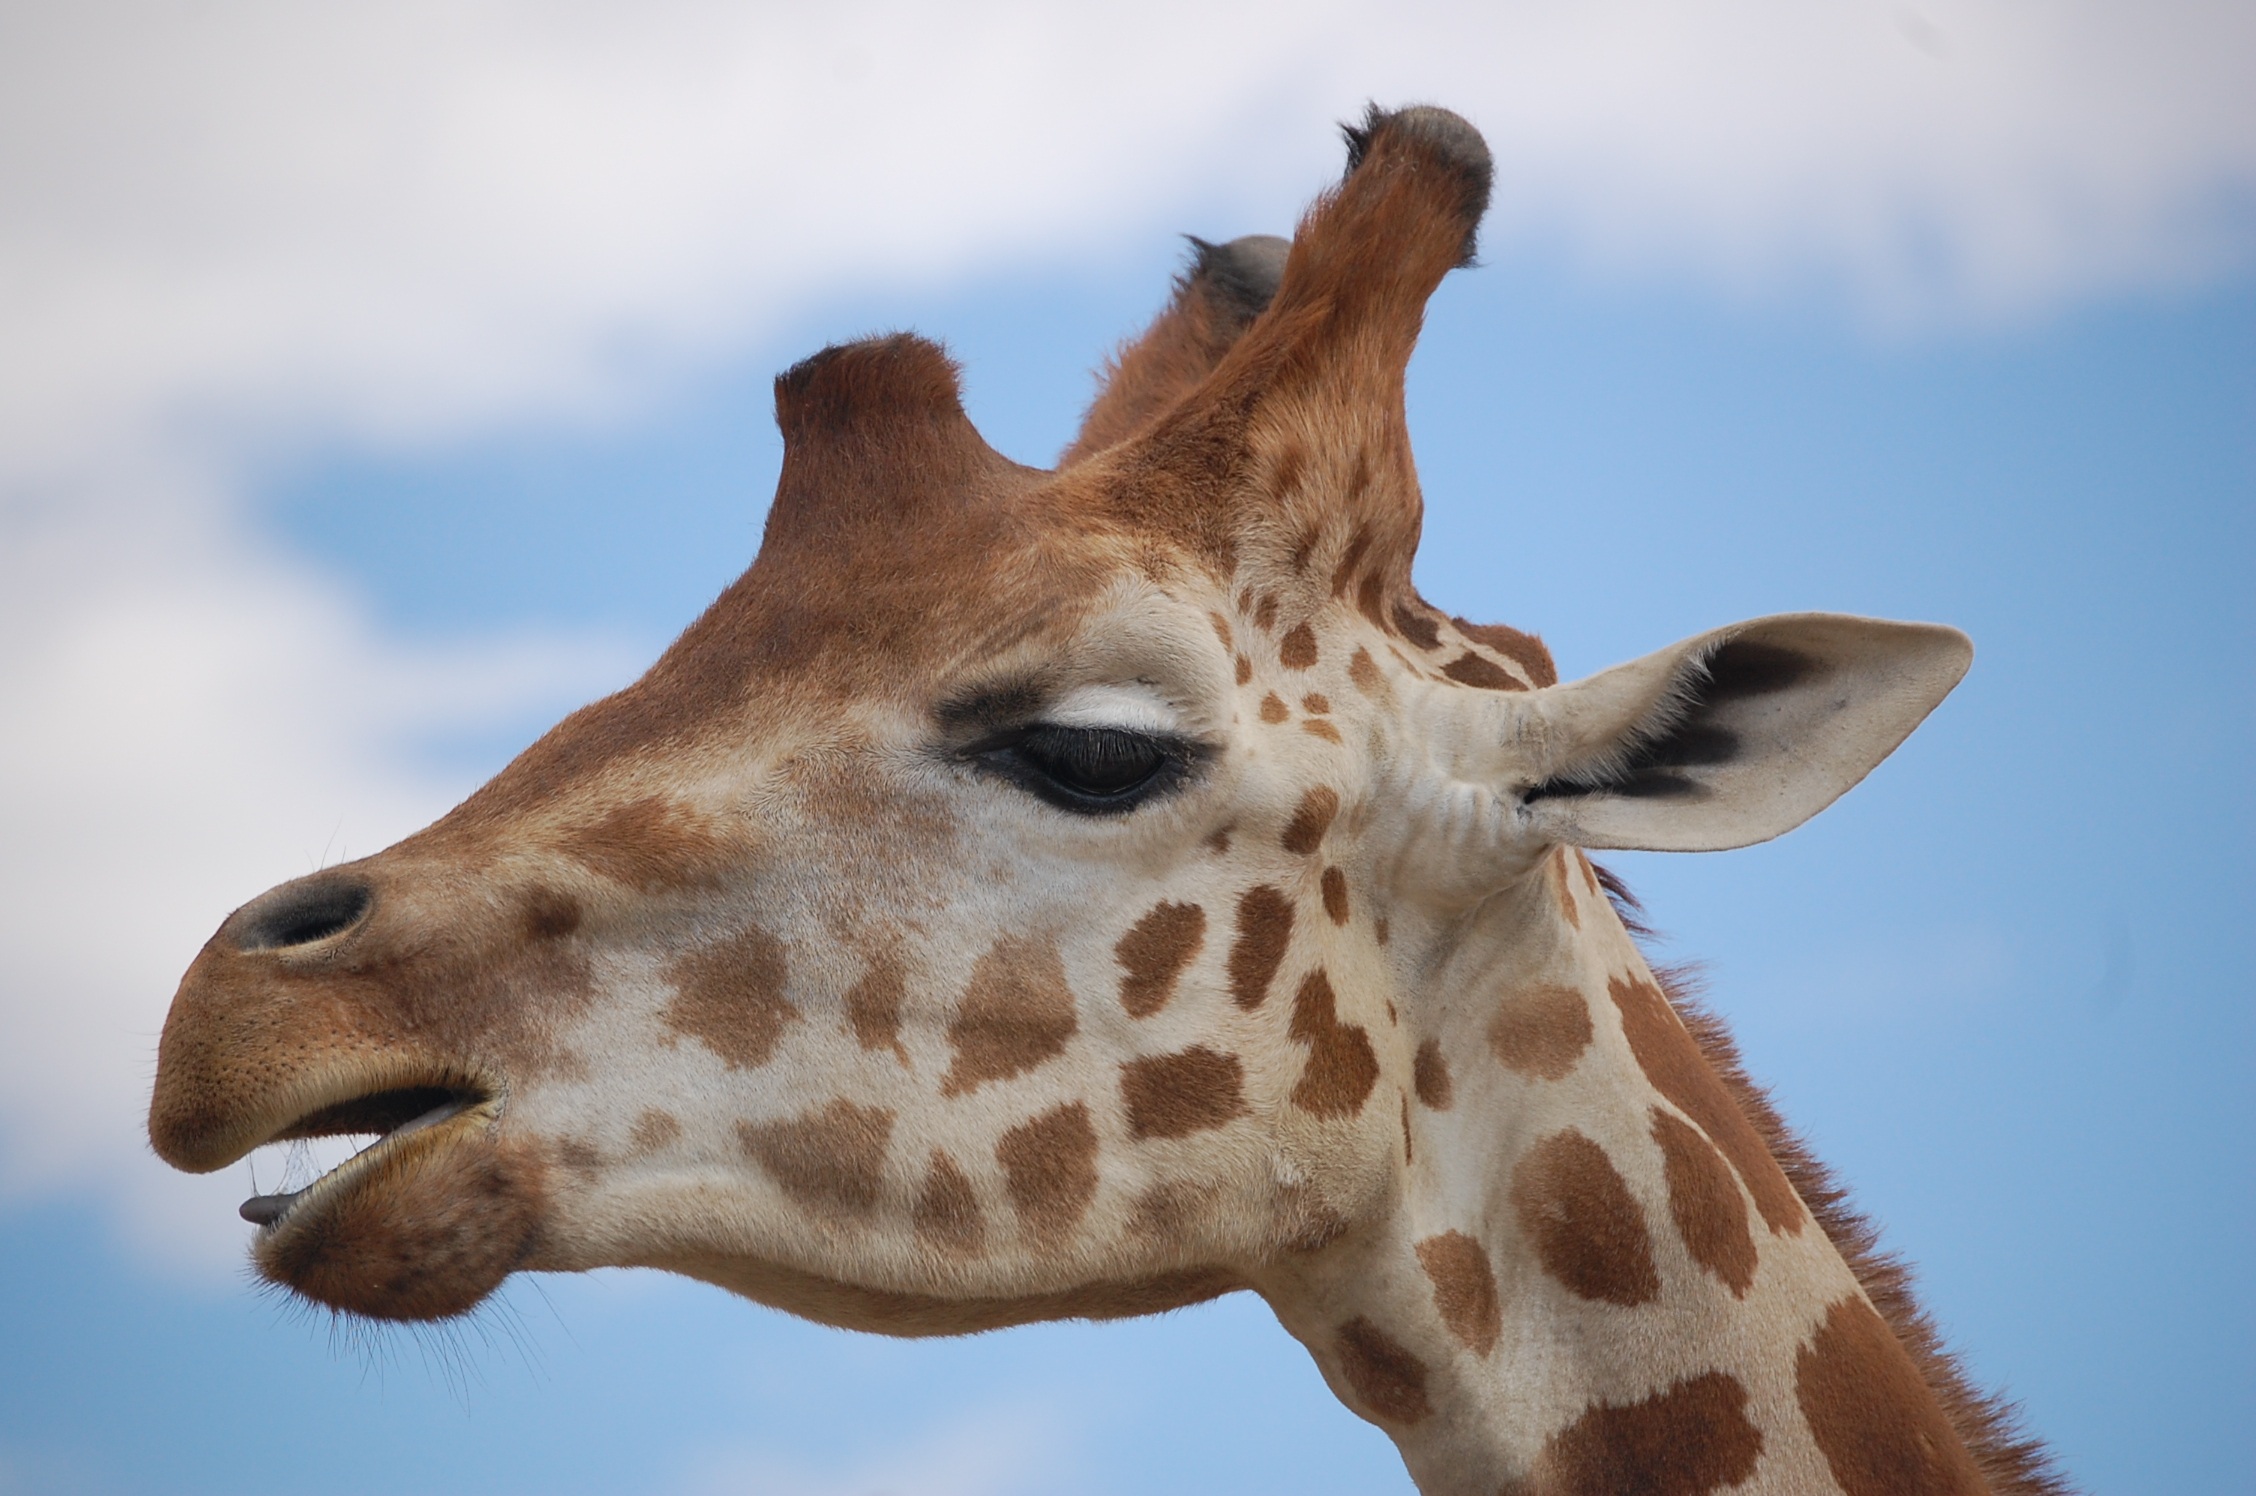
nature, wildlife, zoo, mammal, fauna, close up, giraffe, animals, vertebrate, giraffidae